Central Oregon

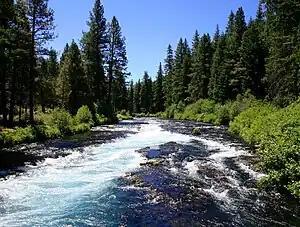
The Metolius River near Camp Sherman.

The Central Oregon region covers approximately , and sits at the convergence of the Basin and Range, Cascades, Blue Mountains, and Columbia River Plateau geologic regions. Because it is part of a historically volcanic region, volcanic rock formations are a common sight, including lava beds, volcanic buttes, crater lakes, volcanic plugs, and lava tubes. Consequently, Deschutes is the most cave-rich county in Oregon with over 500 lava tubes.